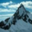
Label: mountain